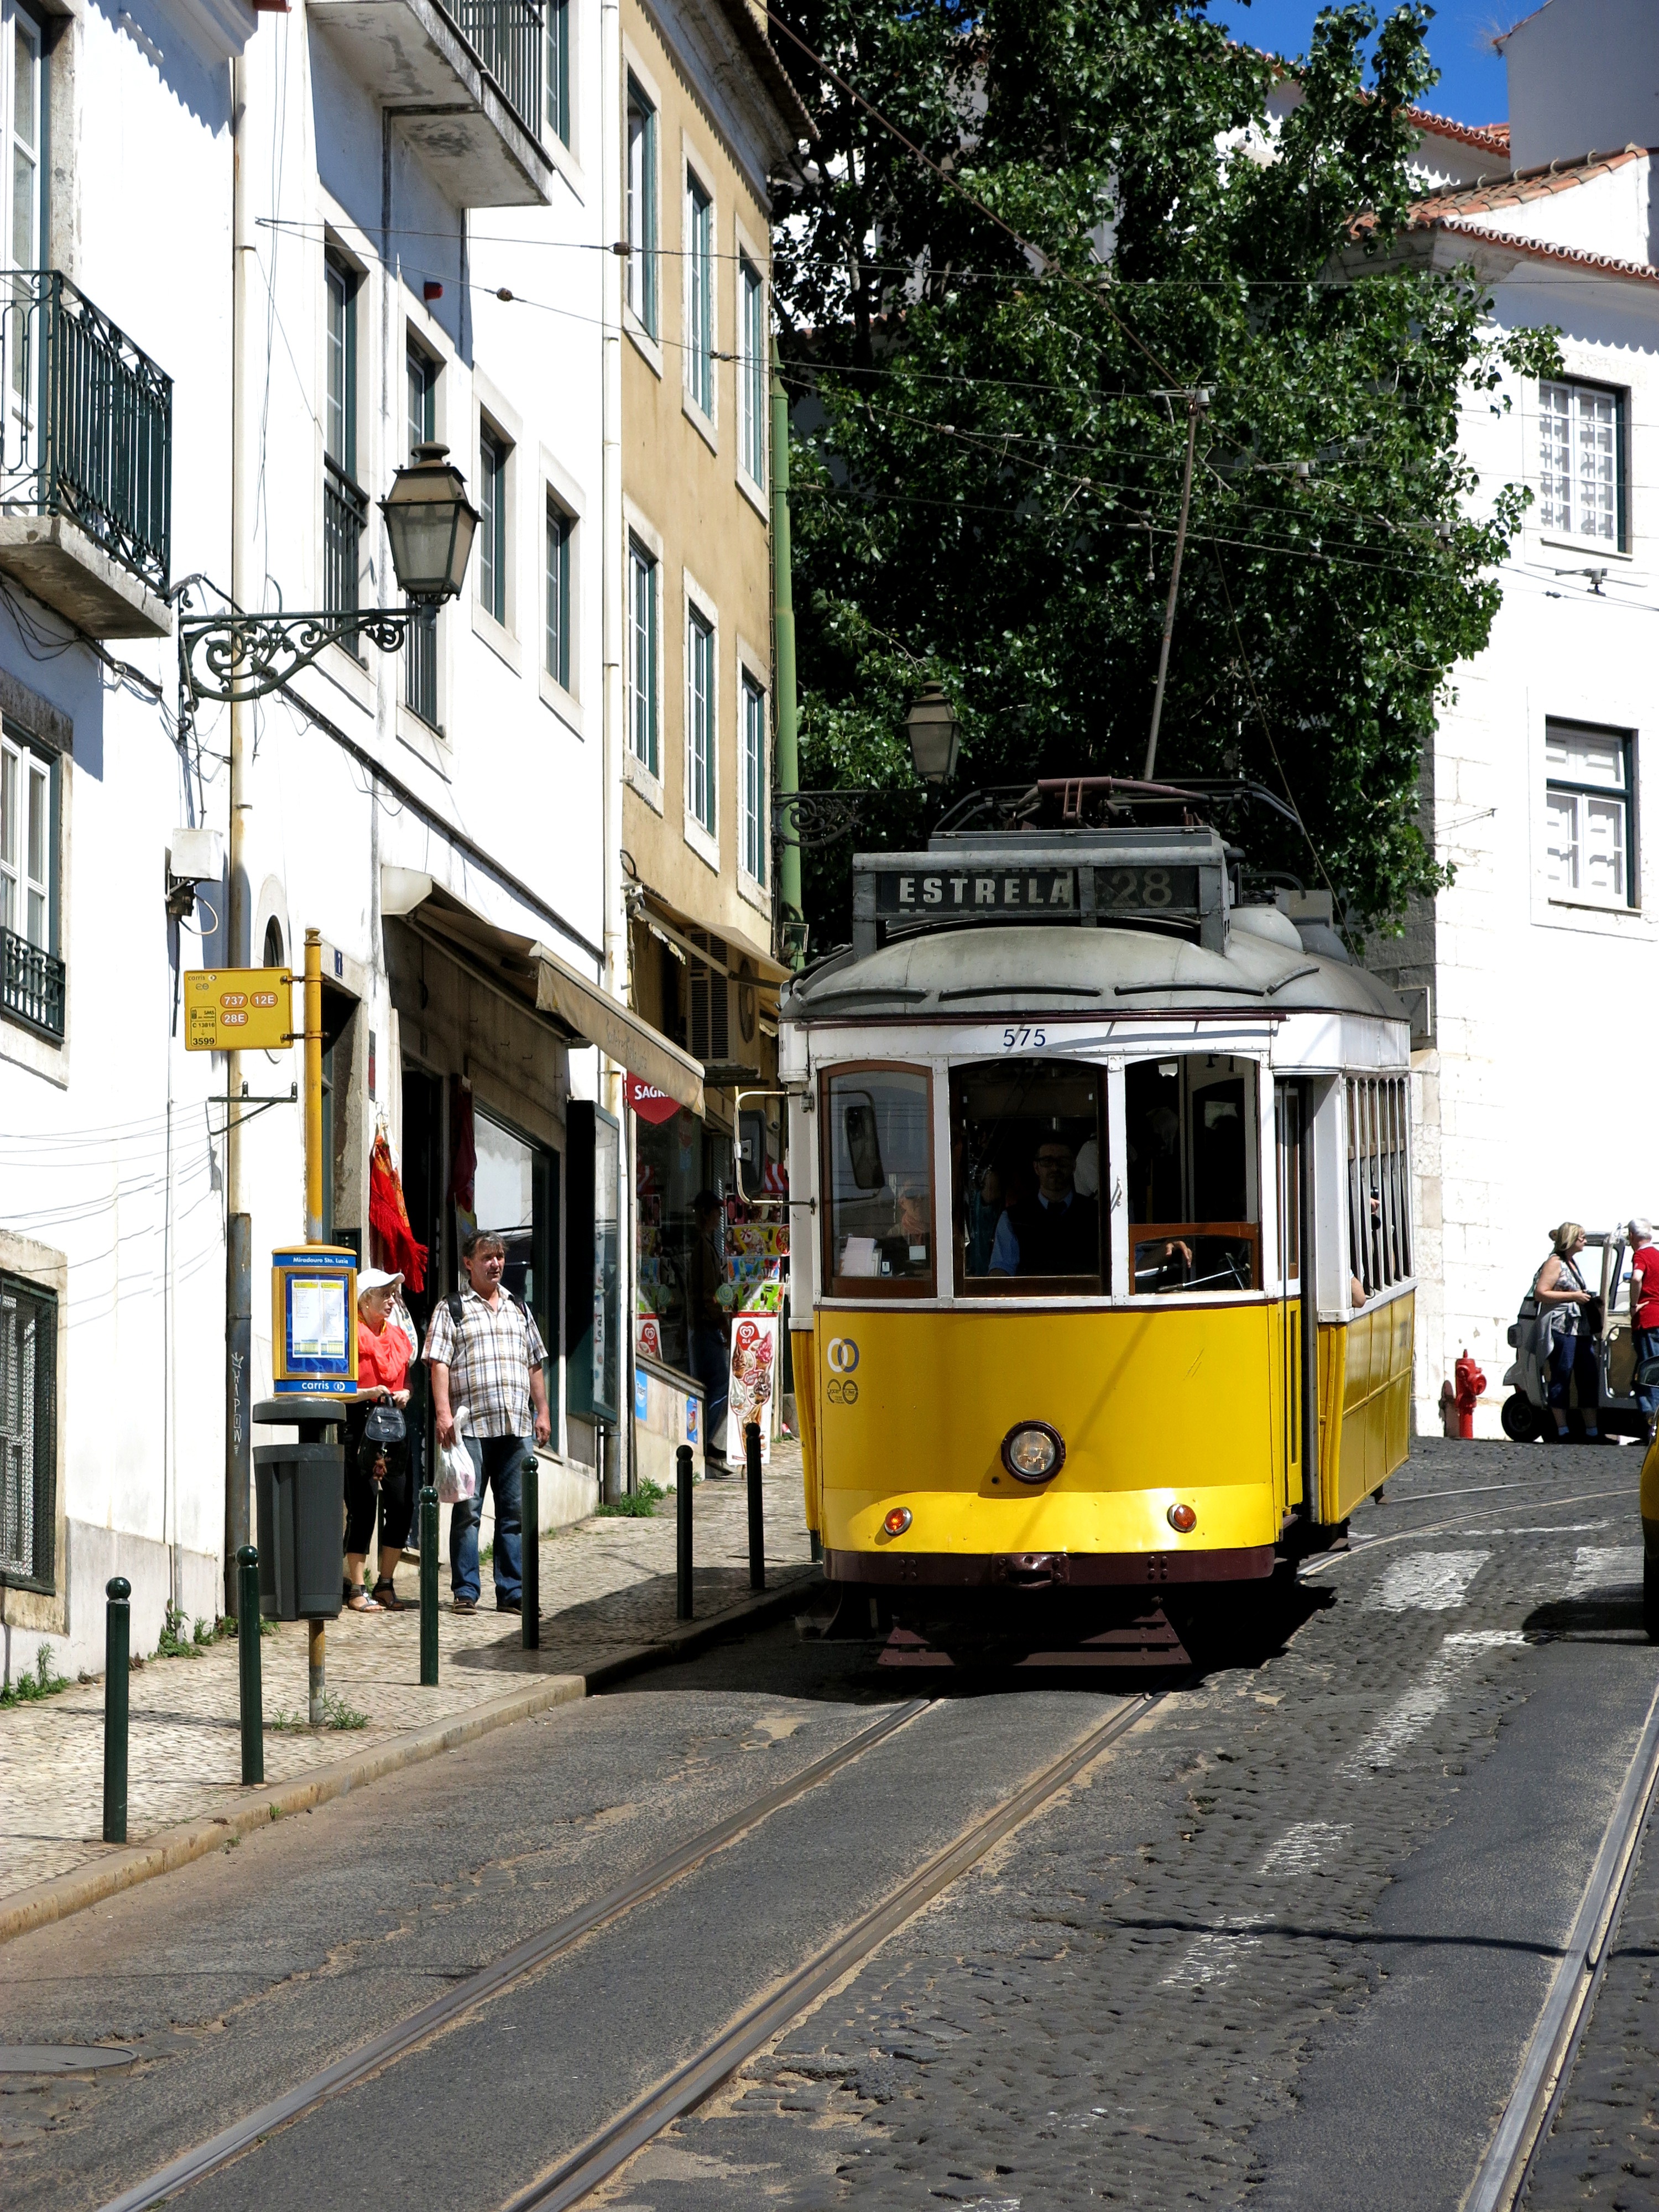
road, traffic, tram, transport, vehicle, drive, lane, cable car, public transport, old town, portugal, nostalgic, stop, trolleybus, historically, lisbon, neighbourhood, public personennahverkehr, land vehicle, mode of transport, rolling stock, metropolitan area